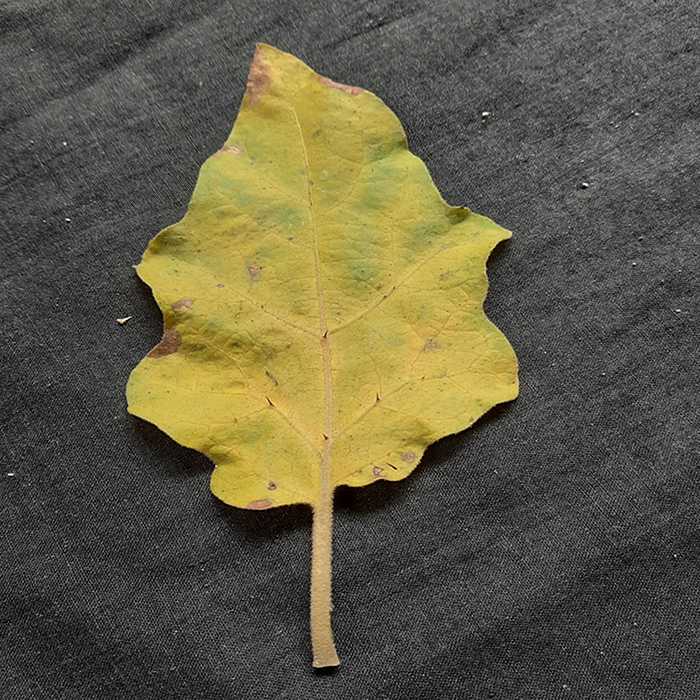
Plant: Eggplant
Label: Eggplant verticillium wilt